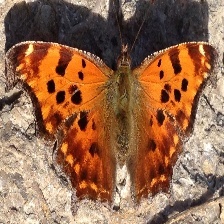
Species: EASTERN COMA
Butterfly family (ImageNet category): admiral